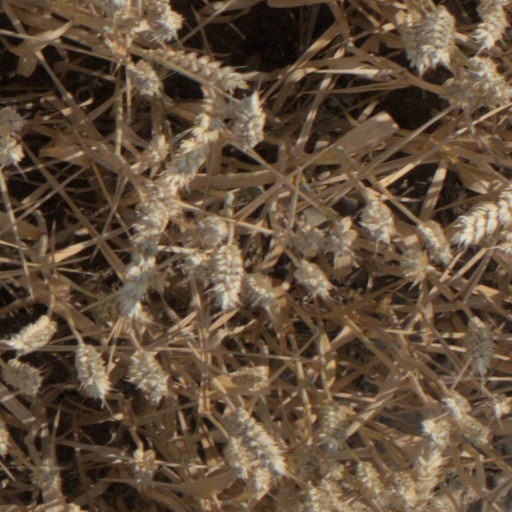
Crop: wheat